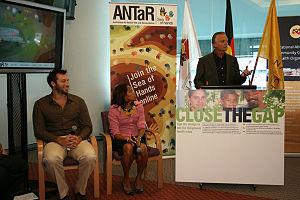
Ian James Thorpe, médaillé de l'ordre d'Australie, né le 13 octobre 1982 à Sydney, est un nageur australien. Il est, avec cinq titres olympiques, l'Australien ayant remporté le plus de médailles d'or olympiques. De plus, ses onze médailles d'or aux championnats du monde en font le deuxième nageur le plus titré dans cette compétition, derrière l'Américain Michael Phelps. Surnommé « Thorpedo » en anglais ou la « torpille » en français, il est l'un des deux nageurs à avoir reçu à quatre reprises le titre de nageur de l'année, récompense décernée par le mensuel américain Swimming World Magazine et fut nommé nageur australien de l'année de 1999 à 2003. Ses exploits sportifs, sa générosité caritative et son image intègre ont fait de lui le sportif le plus populaire d'Australie, un succès qui se traduit en 2000 lorsqu'il est officiellement nommé Australien de l'année.